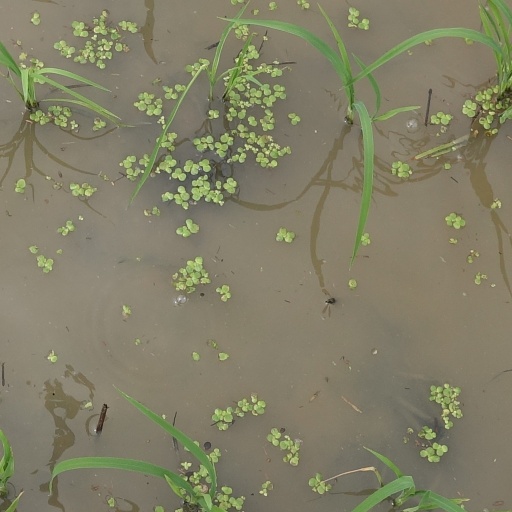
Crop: rice